Bingen (Rhein) Hauptbahnhof

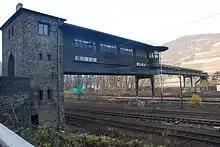
The gantry signal box in 2009

The "Bingerbrück Kreuzbach" ("Bkb") signal box is located to the north of Bingen Hbf near the former southern hump of the marshalling yard. It is a gantry signal box, which increased the available room for operations by extending over the railway facilities. This signal box was designed by the architect Hans Kleinschmidt as a steel skeleton and was designed and completed in 1936. The western end of the building is built of broken stone. The actual signal tower is 15 metres long and in addition it has operating rooms and a pedestrian bridge. The interlocking system, which it housed, was a 10-metre-long electro-mechanical interlocking system of class E 43 made by the Siemens company. At its peak, the signal box was staffed by five people who were particularly responsible for the marshalling and operation of trains at the freight yard. In 1996, after 60 years of operations, the signal box, together with the other signal boxes, was removed from service and replaced by the central interlocking "Bf" on the Nahe bridge. The gantry signal box was listed as a historic landmark on 8 November 2005. In addition, it is now one of the cultural monuments listed in the UNESCO World Heritage Site of the Upper Middle Rhine Valley. After an inspection of the bridge carried out in 2006 found structural defects, access to the bridge was blocked. In April 2009, Bingen town council requested that the federal and state governments allocate funds for the preservation of the World Heritage Site towards the restoration of the signal box.